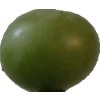
Label: grape